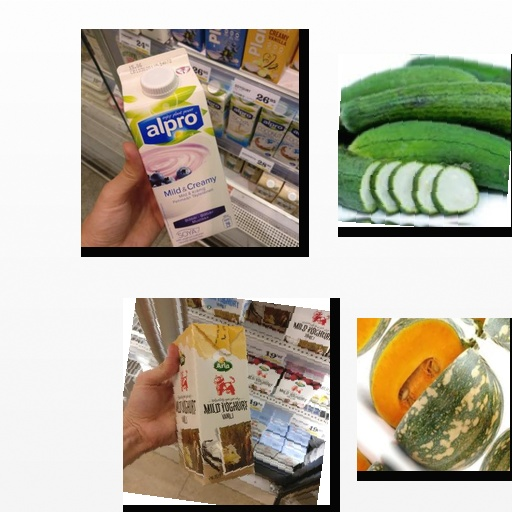
Food items: blueberry_soyghurt, sponge_gourd, vanilla_yogurt, pumpkin